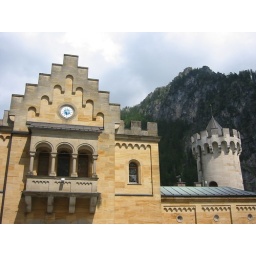
And another inside view of the gatehouse. I wanted to catch both the clock and the tower against the mountain.